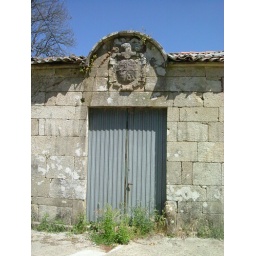
An impressive crest over the door of a building which has obviously seen better days.